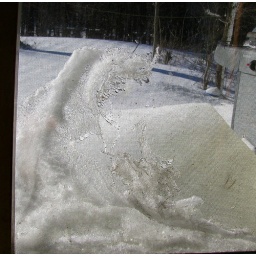
Of snow and ice made on our kitchen screen door by blizzard-like winds and blowing snow.